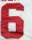
Number: 6